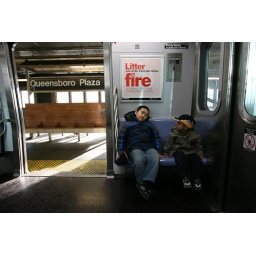
Island boys in a train on Queensboro Plaza